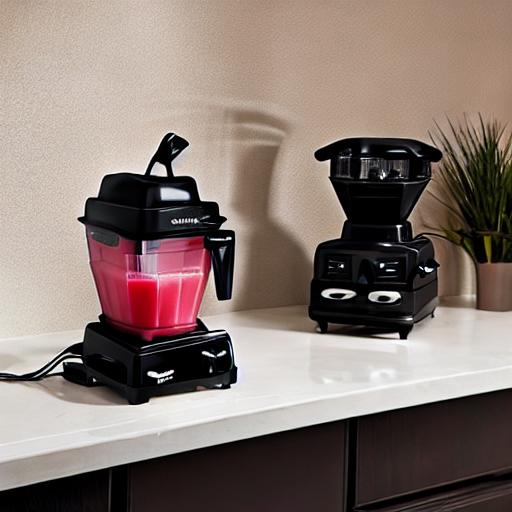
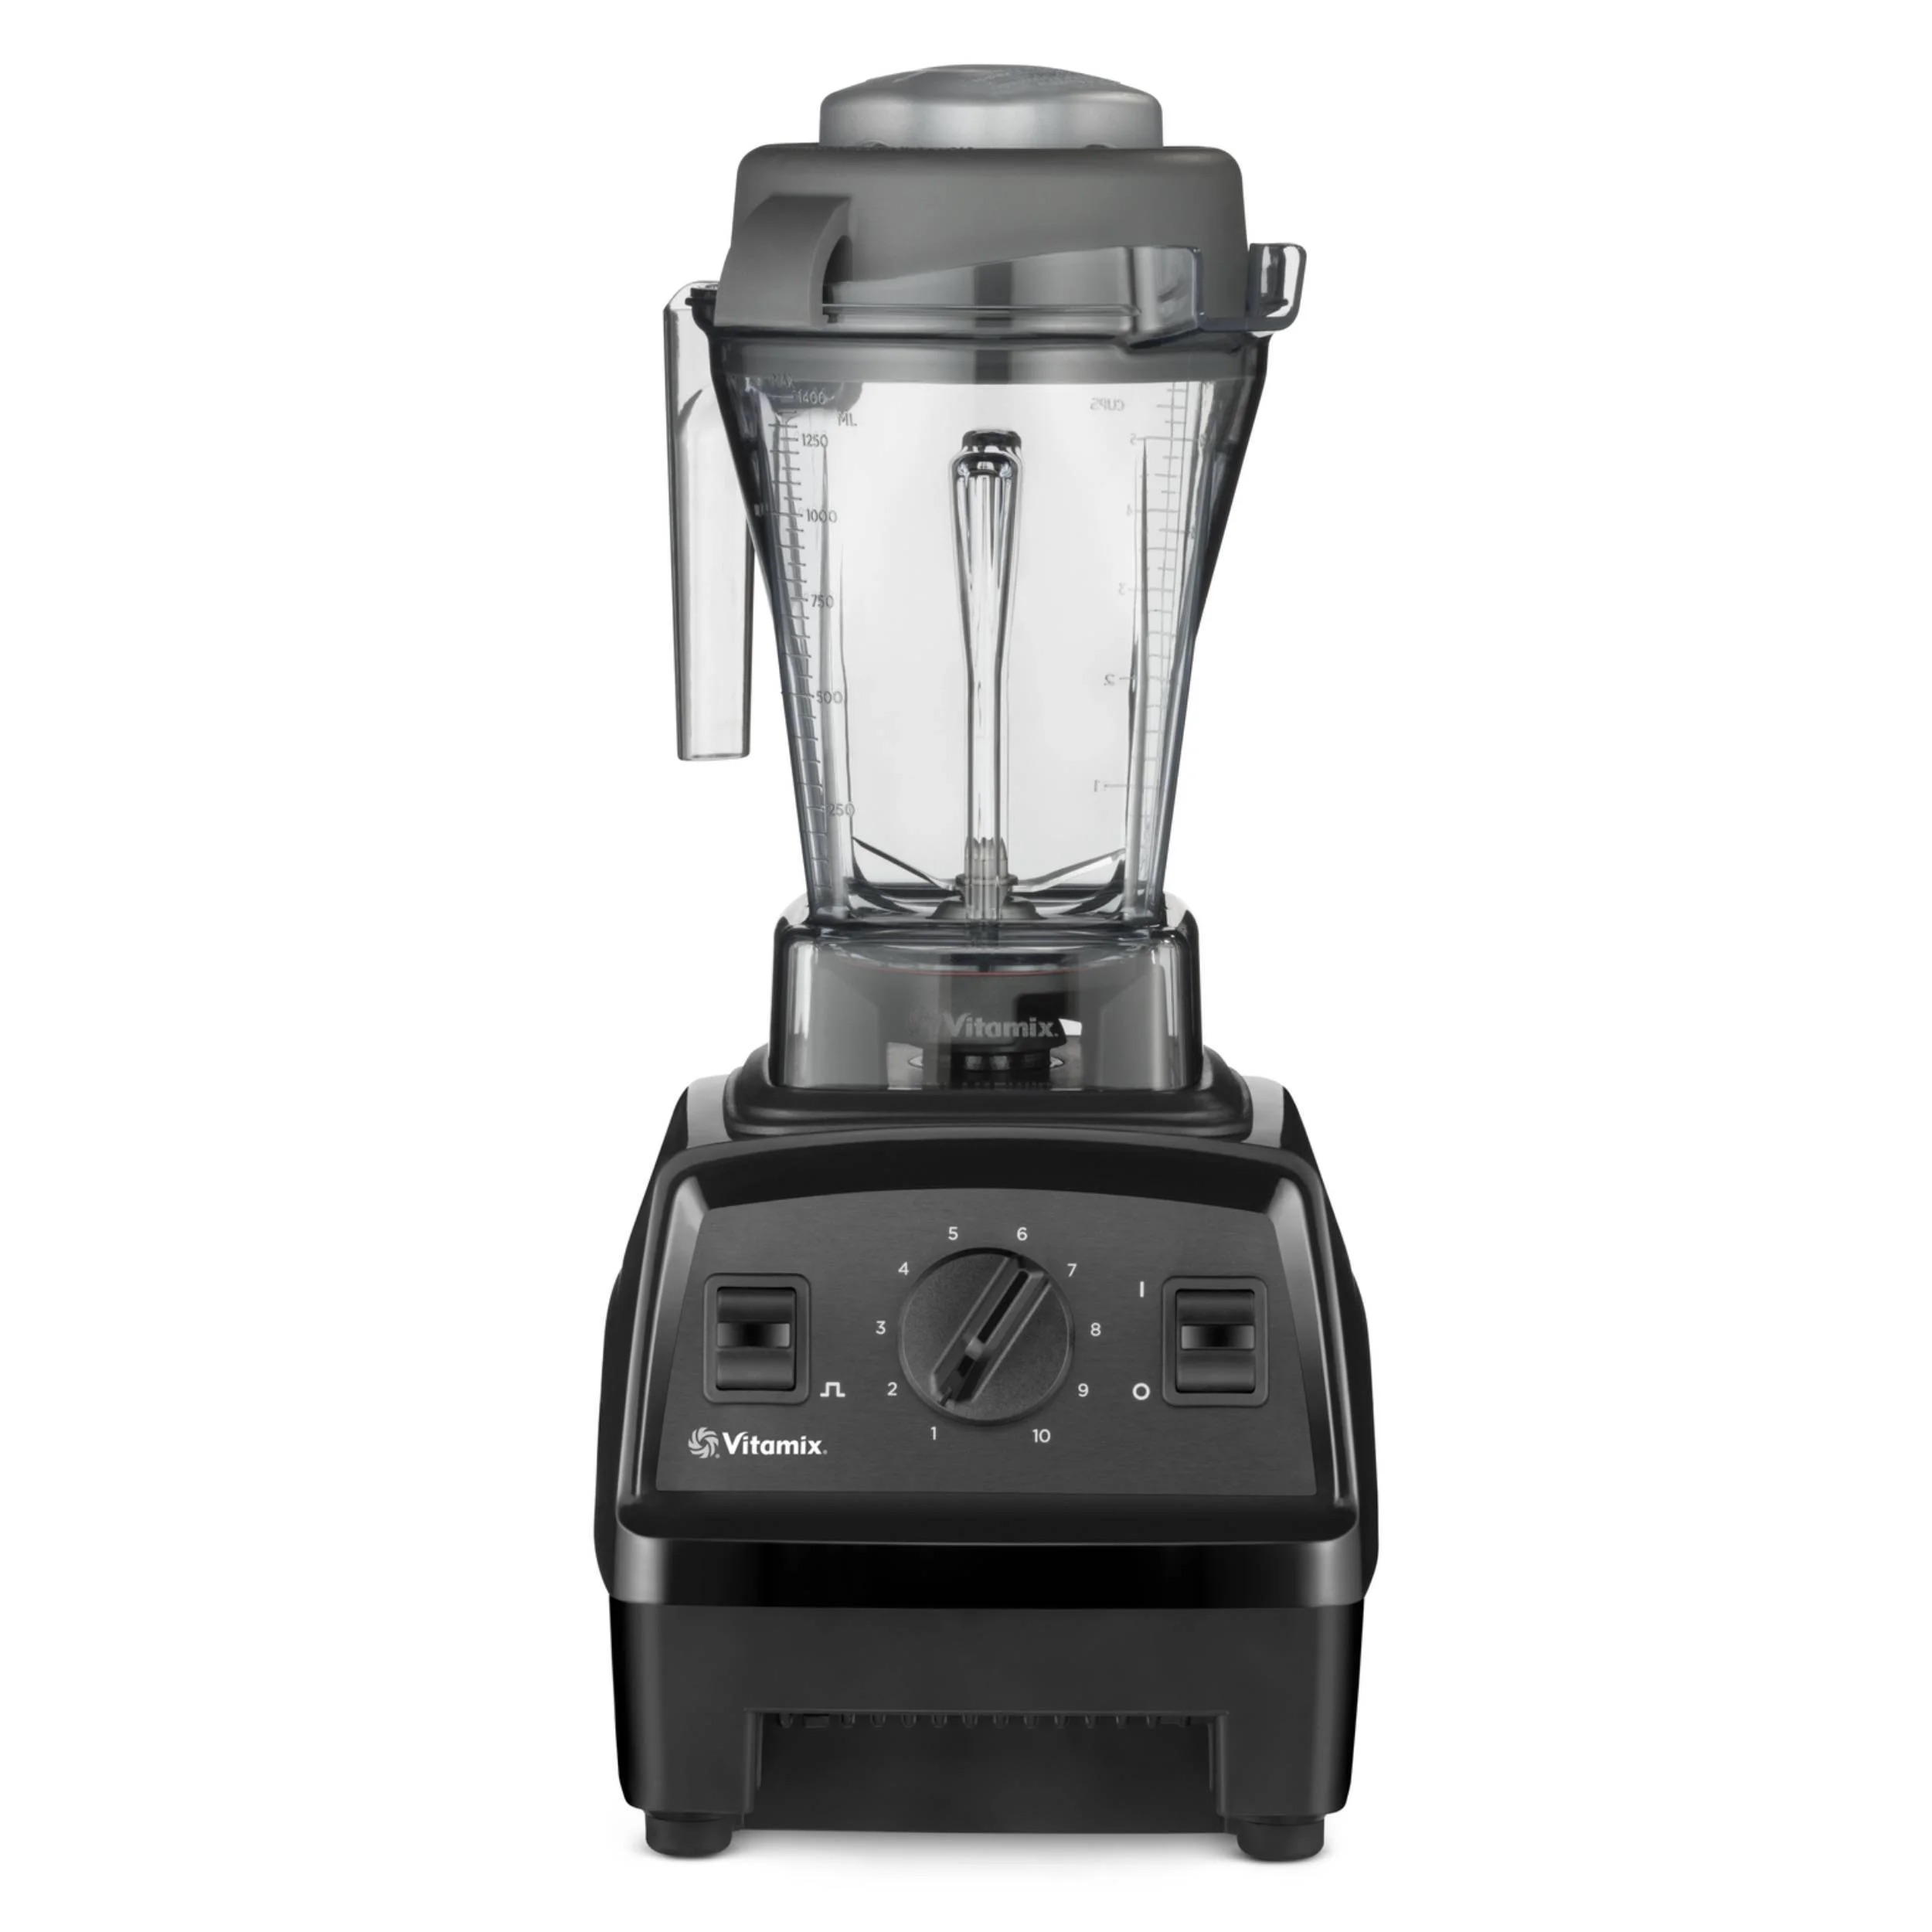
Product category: items_blender
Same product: no